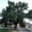
Label: oak_tree